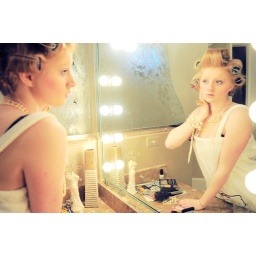
the girl in the mirror